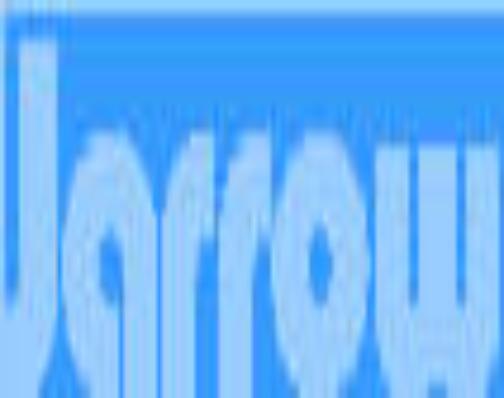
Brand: jarrow
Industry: Medical